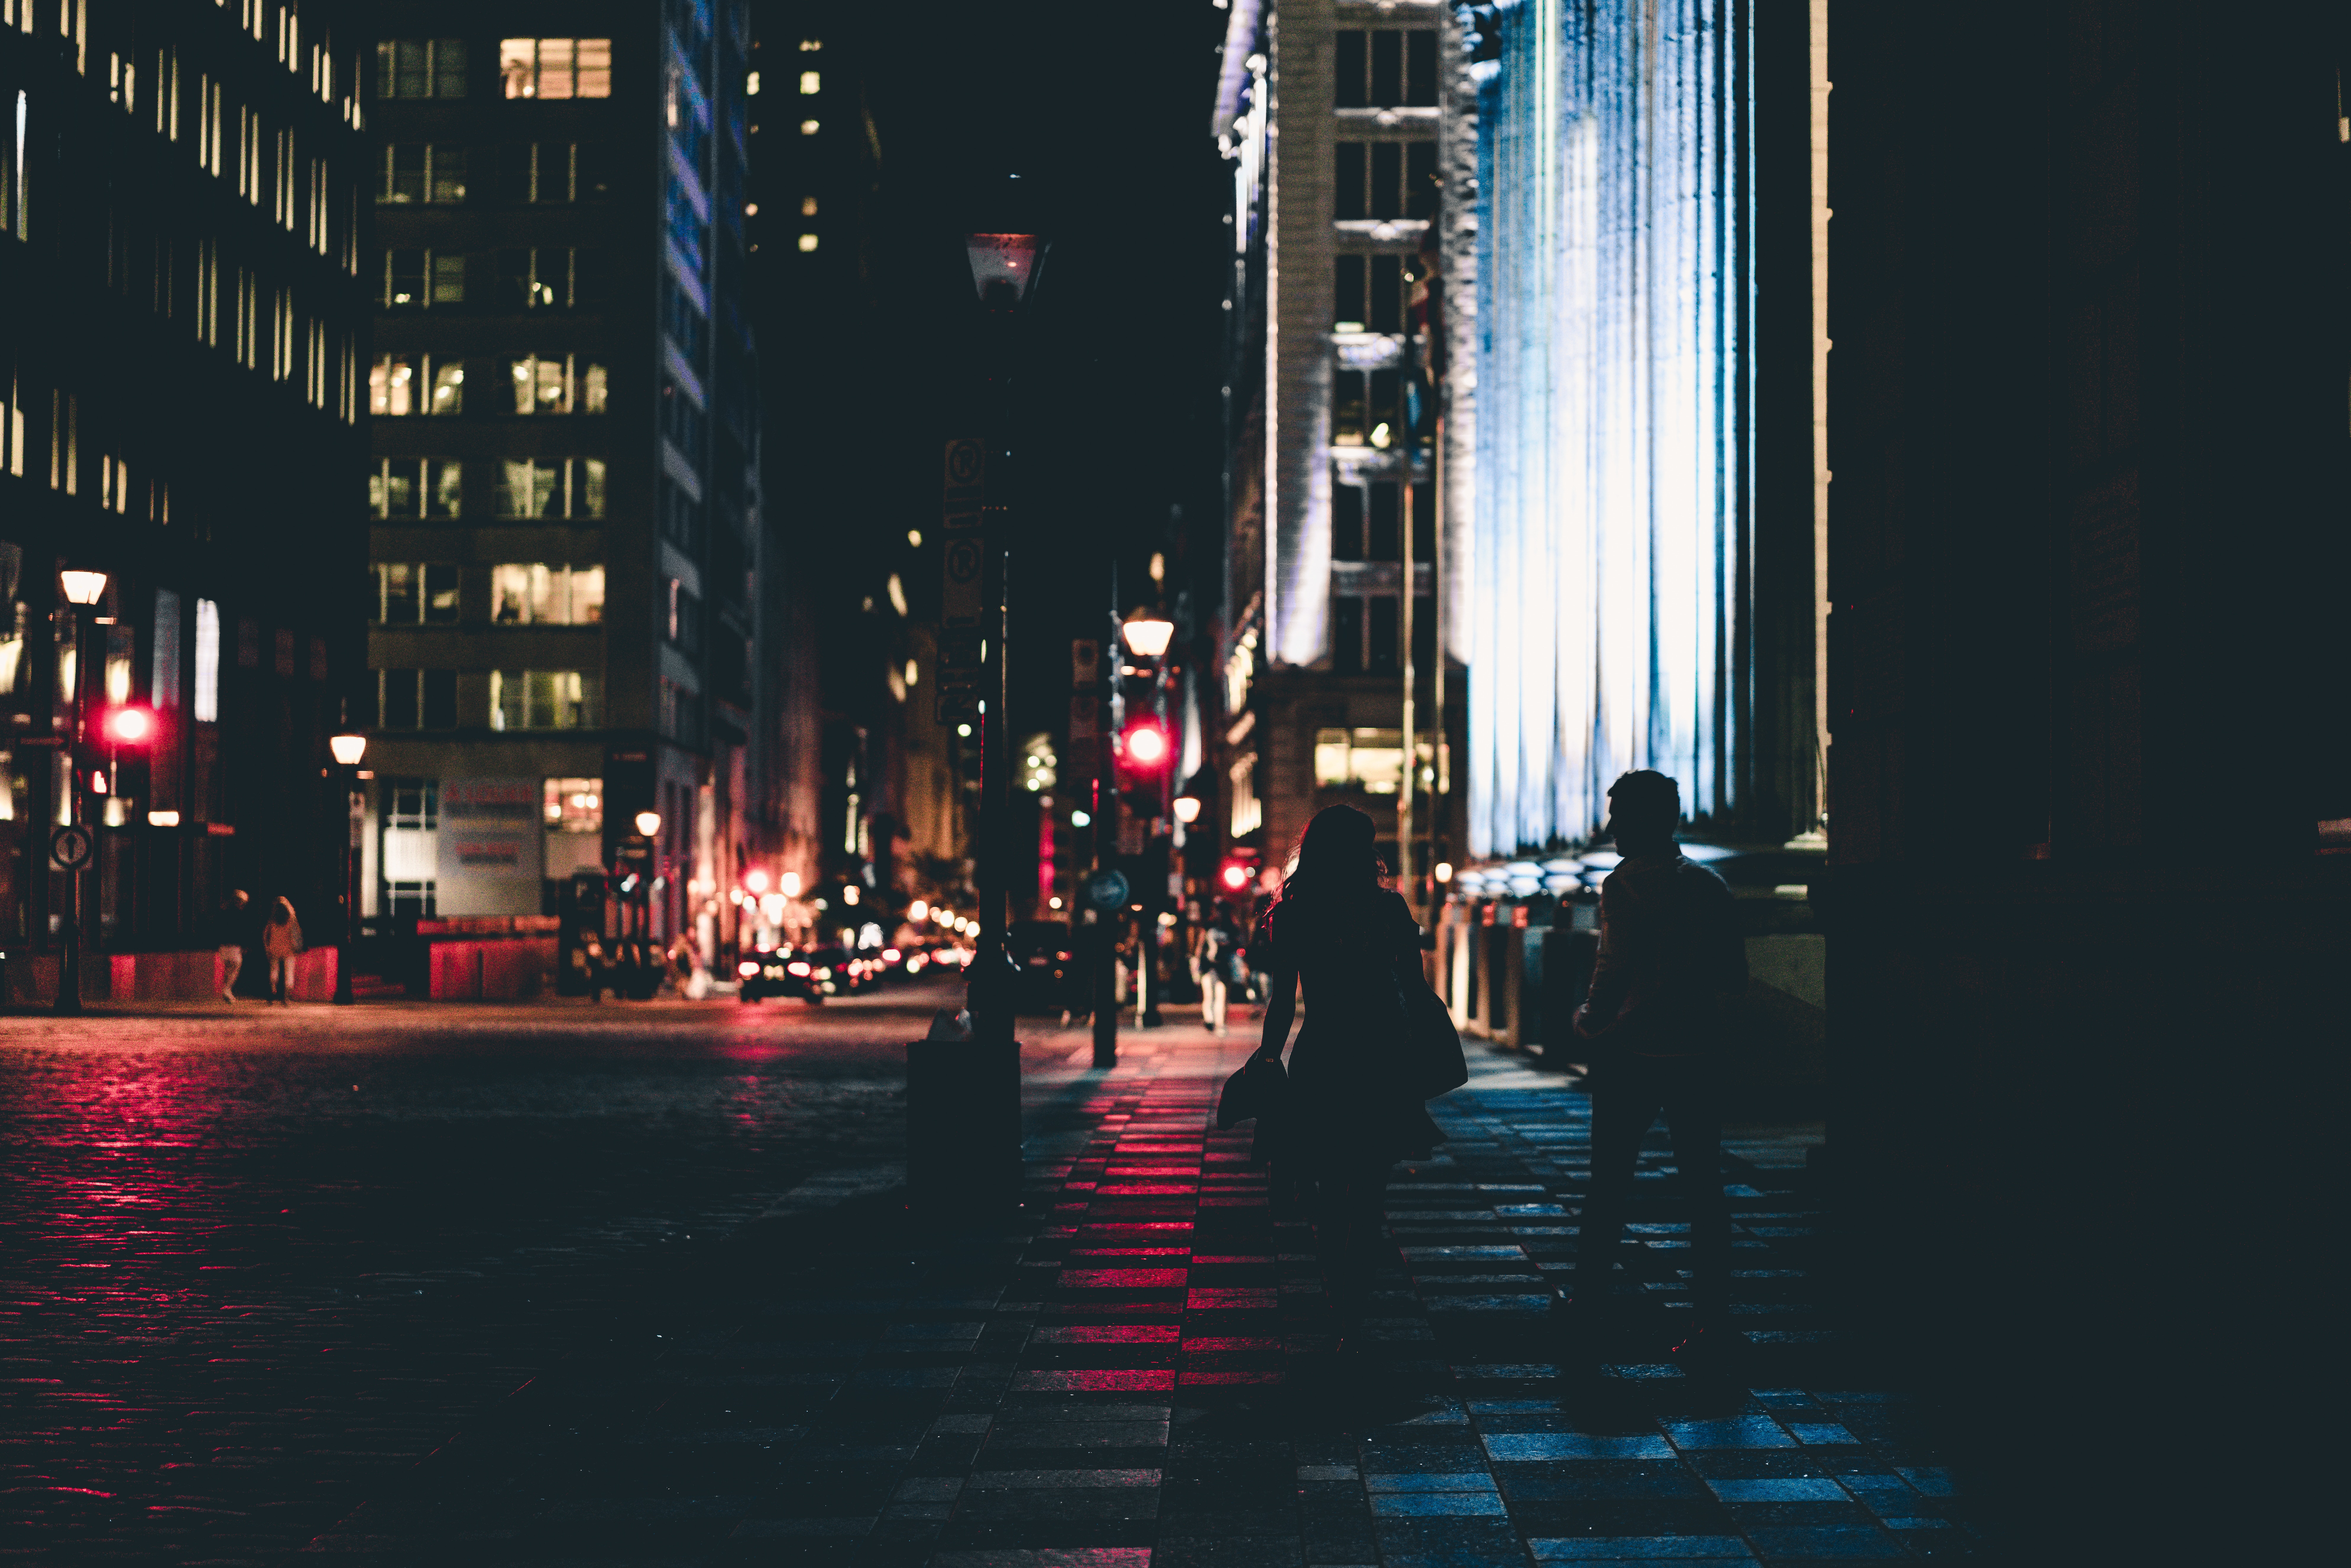
water, light, sky, street, night, city, skyscraper, cityscape, downtown, evening, reflection, darkness, lighting, midnight, metropolis, urban area, metropolitan area